Answer in natural language. Considering the relative positions, where is wall paint (highlighted by a blue box) with respect to tall glass-shade lamp (highlighted by a red box)? Choose between the following options: above or below
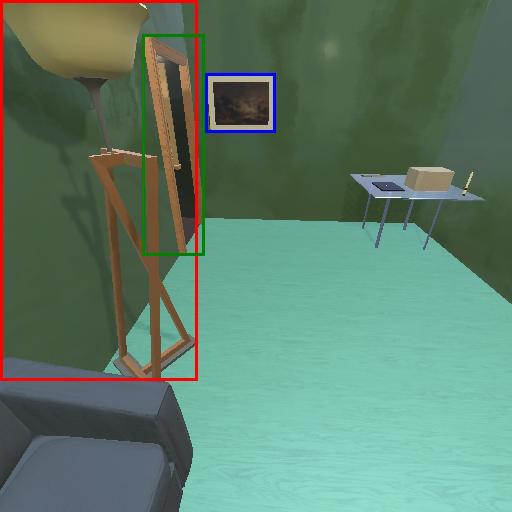
<answer>above</answer>